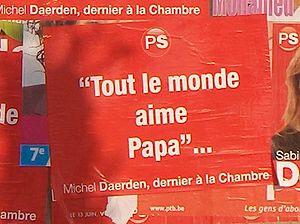
Affiche de Michel Daerden, homme politique du Parti Socialist. Slogan pour les éléctions fédérales du 13 juin 2010."